Torrini (jeweller)

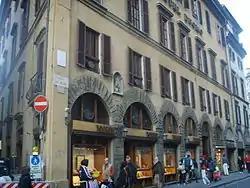
Torrini headquarters (museum and jewelry shop)

Torrini is a Florentine company of goldsmiths located in the Piazza del Duomo. Founded in 1369, it is arguably the oldest jewelry firm in the world.